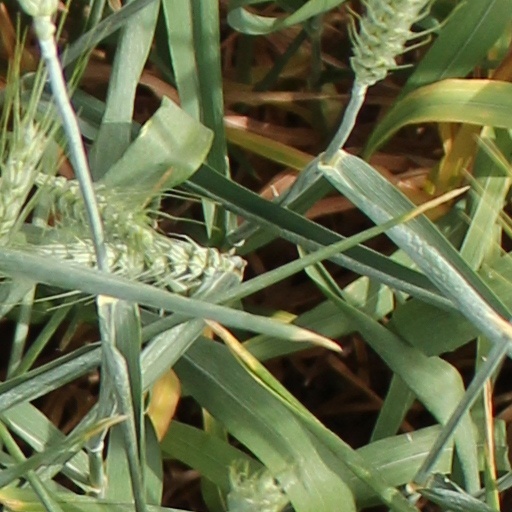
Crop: wheat